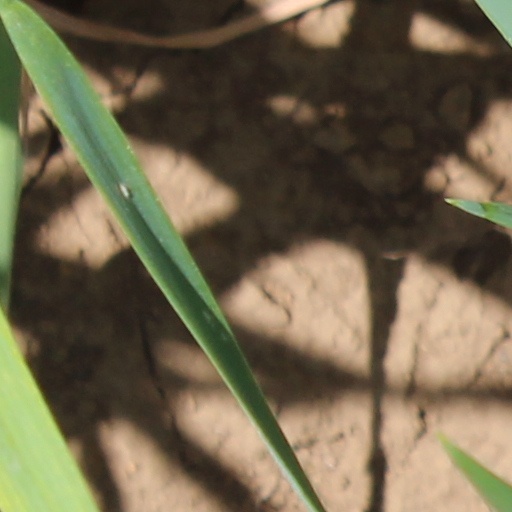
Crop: wheat